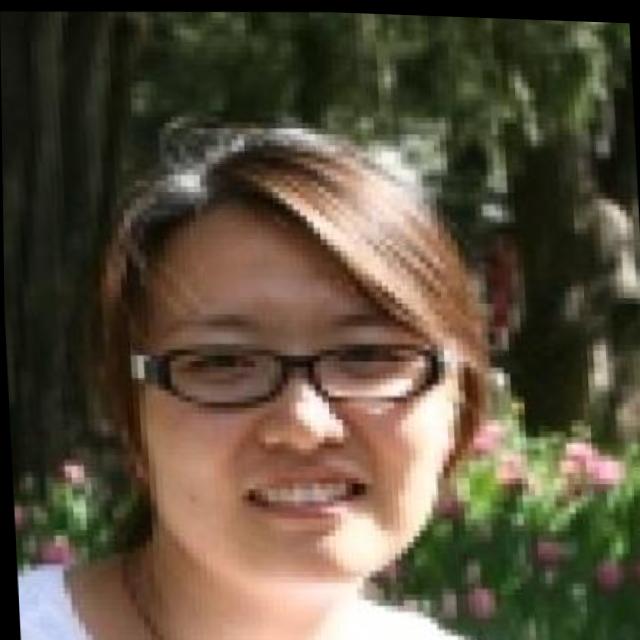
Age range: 21-44